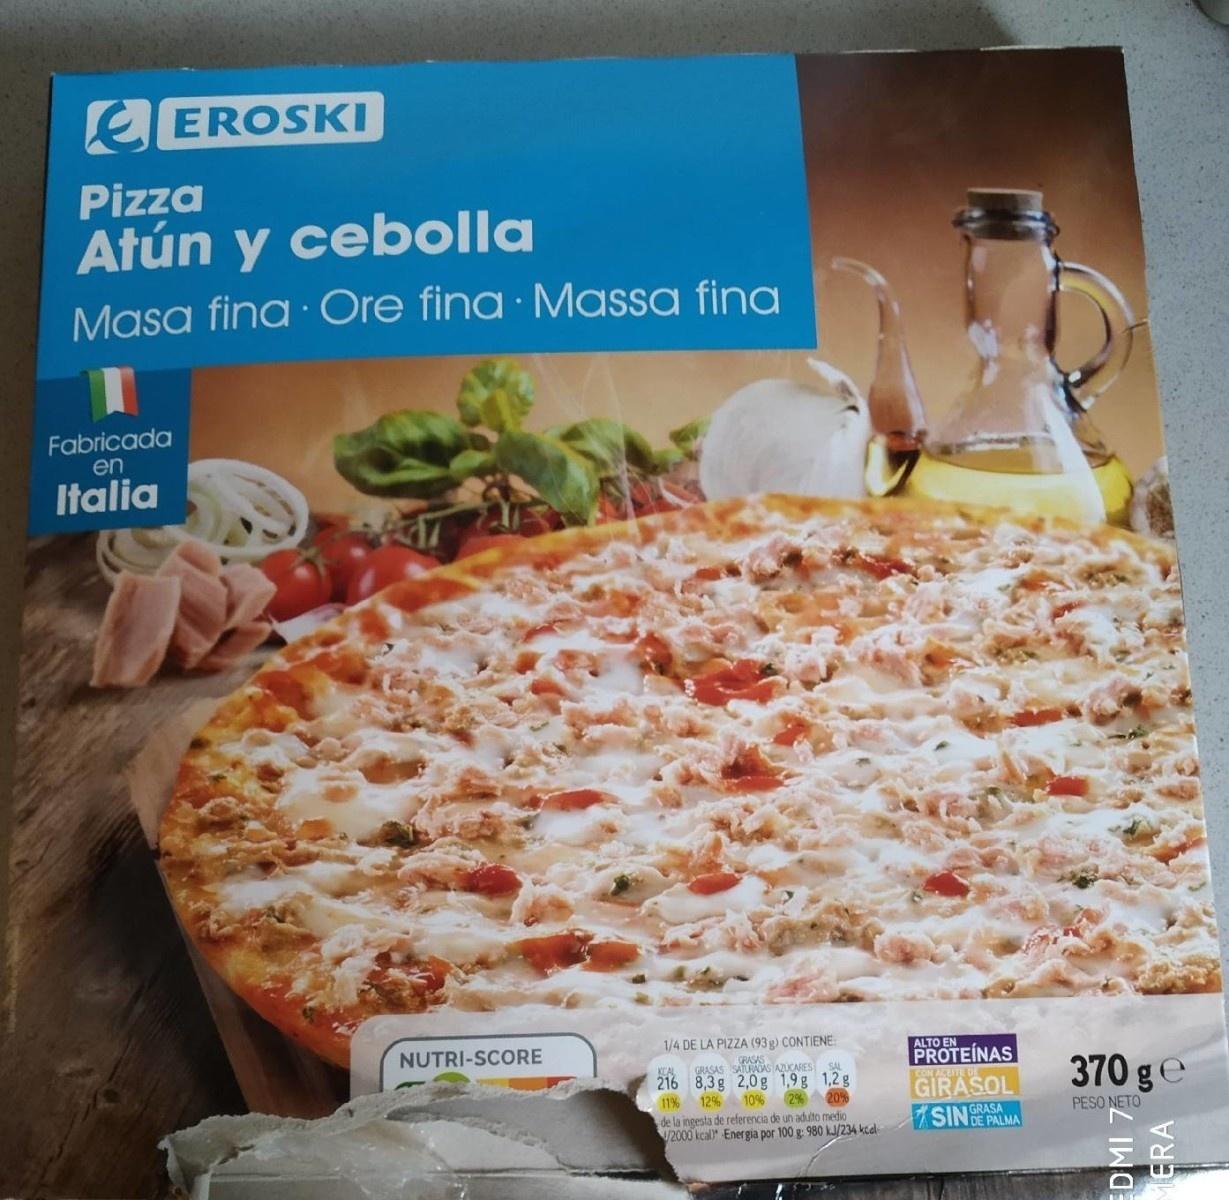
Nutri-Score label: nutriscore-b